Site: brandenburg
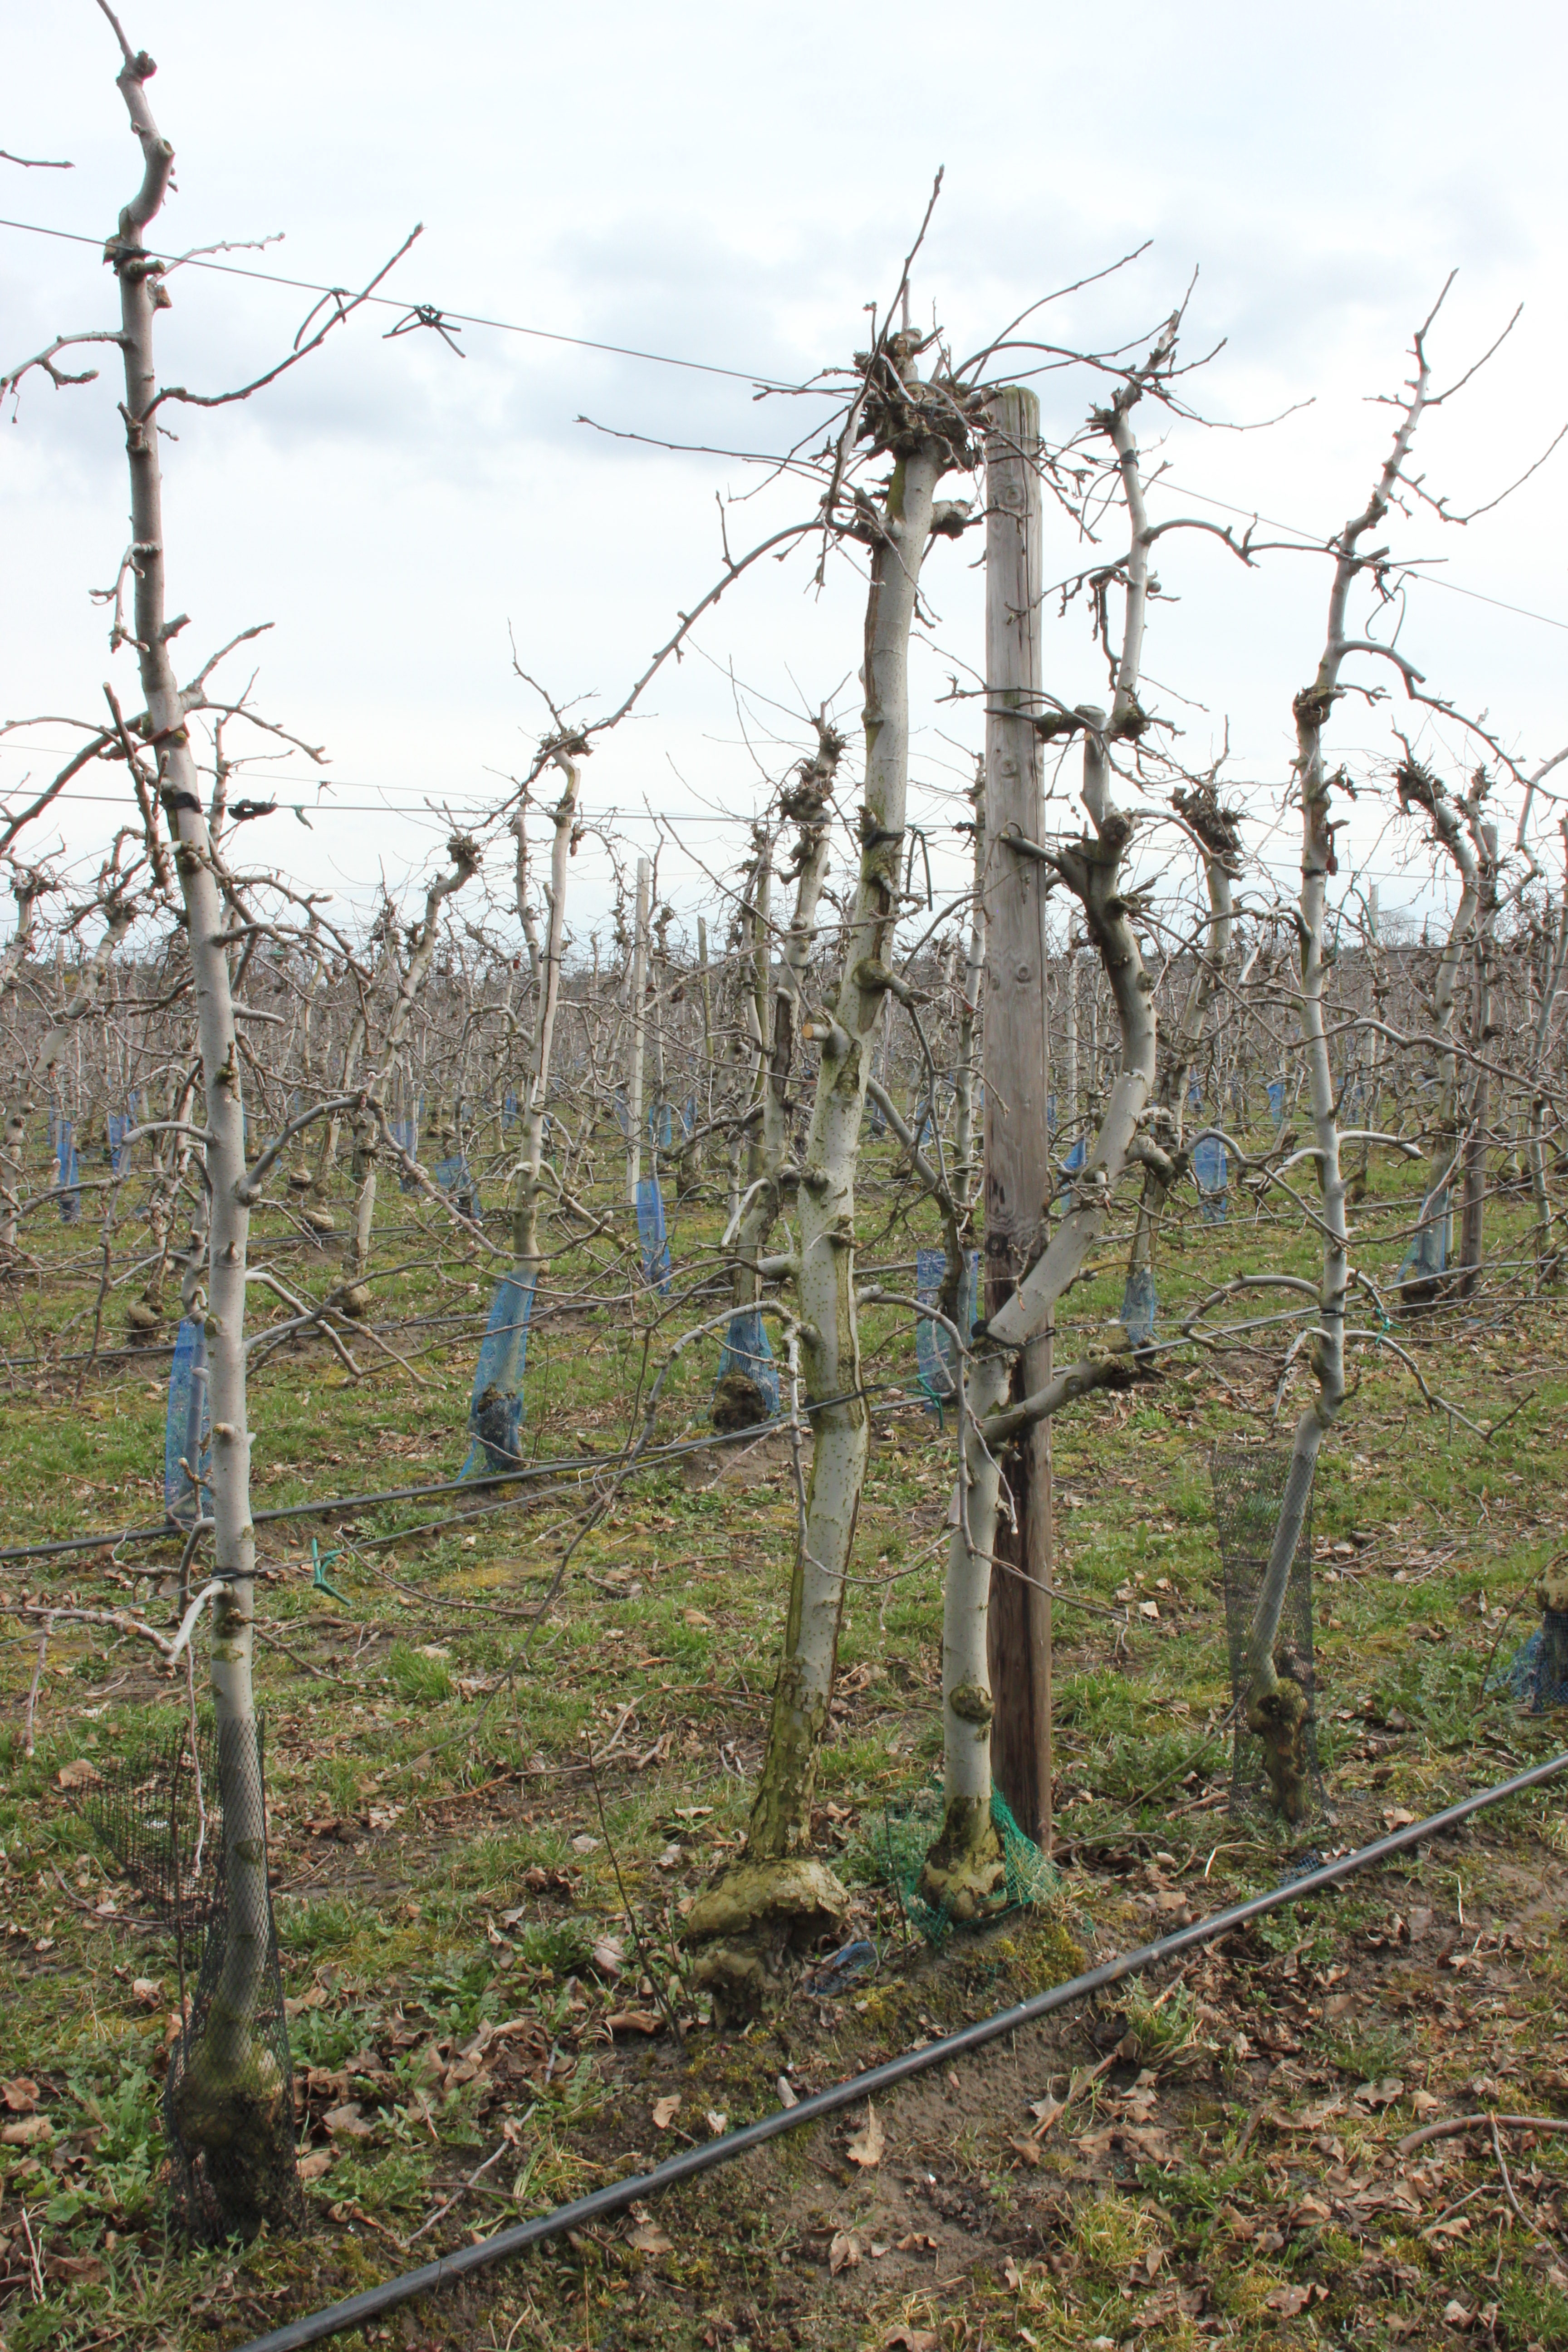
Growth stage (BBCH 01): Bud development